Tadeusz Hołdys High-Mountain Meteorological Observatory on Śnieżka

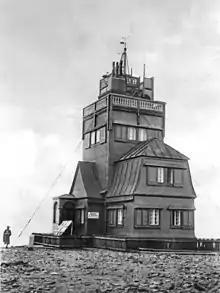
The old observatory in 1942

The building survived the First and Second World War. On July 16, 1945, the Polish meteorological service began to conduct observations in the building. The building was subjected to difficult weather conditions on the summit. The building was repeatedly renovated. In mid-50s it was decided to build a new observatory, the construction started in the second half of the 1960s. Starting from 1 January 1975 comparative observations were carried out in the old and in the new observatory. Measurements in the old building were stopped on 23 October 1976. There were plans to dismantle the building and transport it to another location, where it would serve as a museum dedicated to meteorology. In 1978 the Institute of Meteorology and Water Management donated the building to the town of Karpacz for "a symbolic one zloty". It was supposed to be moved in the vicinity of the Museum of Sport and Tourism, but this plan was never carried out. In 1989, the building, which had been deteriorating for 13 years, was demolished in a way that does not provide for its reconstruction.